Weather of 2018

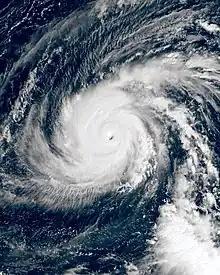
Typhoon Yutu at peak intensity over the Northern Marianas Islands

As the year began, a tropical depression was moving across the Philippines, and Cyclone Ava was developing northeast of Madagascar. Ava caused at least 51 deaths and US$195 million in damage, and was followed by 13 additional tropical cyclones in the south-west Indian Ocean. In the Australian region, there were 27 tropical cyclones, including Cyclone Marcus, a powerful cyclone that caused US$75 million in damage in Western Australia. In the South Pacific Ocean, there were 15 tropical cyclones during the year, including Cyclone Gita, the most intense tropical cyclone to impact Tonga since reliable records began.